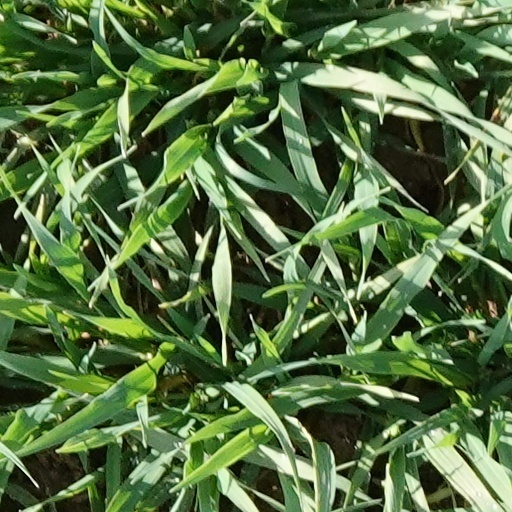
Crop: wheat